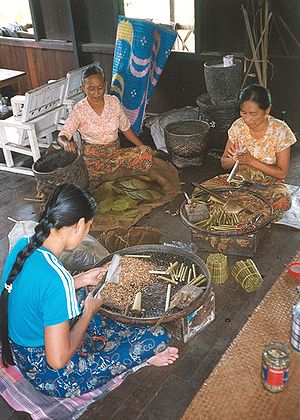
Cerut
Fabrikation af cerutter, Inlesøen i Burma.
En cerut er en cylindrisk cigar, som under fabrikationen har fået begge ender klippet af. Cerutter har typisk en længde på 9 til 16,5 centimeter og har en karakteristisk lugt.